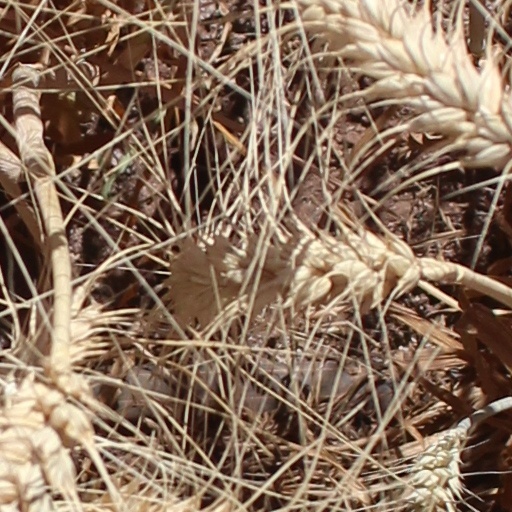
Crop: wheat